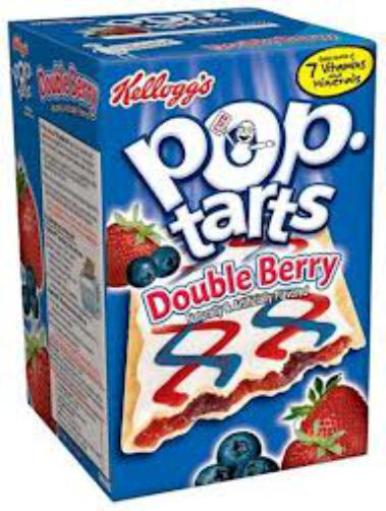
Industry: Food